Religion in Cameroon

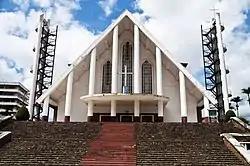
Our Lady of Victories Cathedral in the capital Yaoundé

Christianity is the majority religion in Cameroon, with significant minorities of the adherents of Islam and traditional faiths.